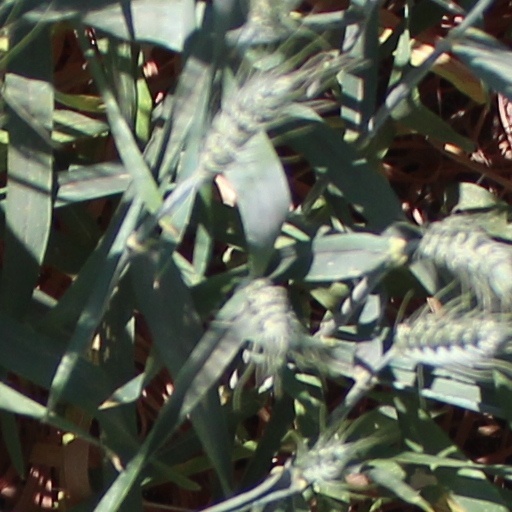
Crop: wheat